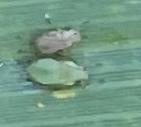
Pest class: english_grain_aphid